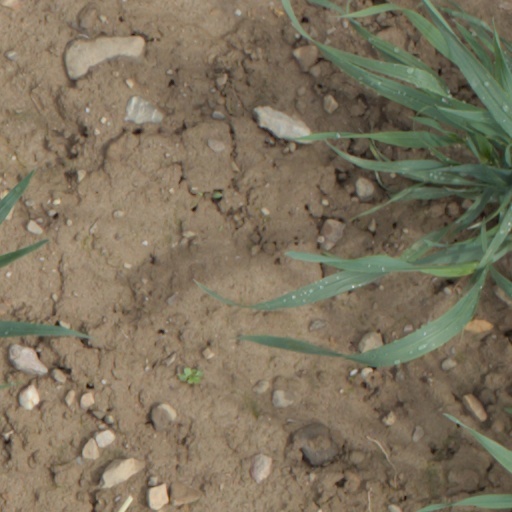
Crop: wheat